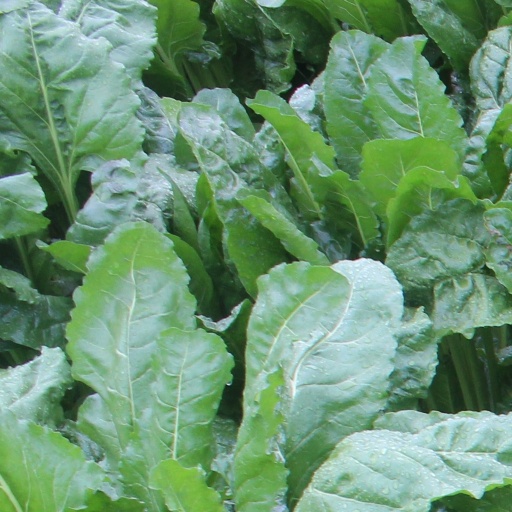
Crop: sugar beet